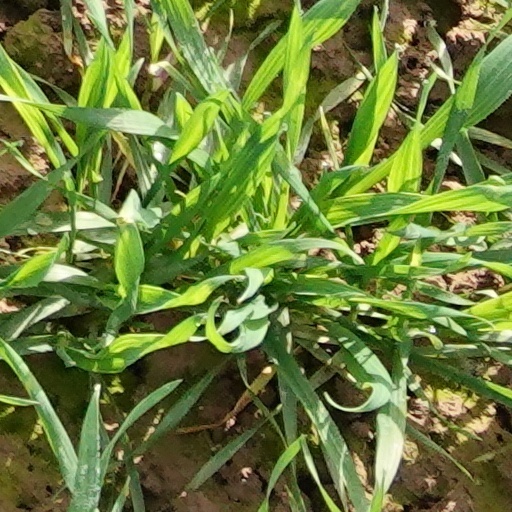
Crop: wheat